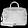
Label: Bag